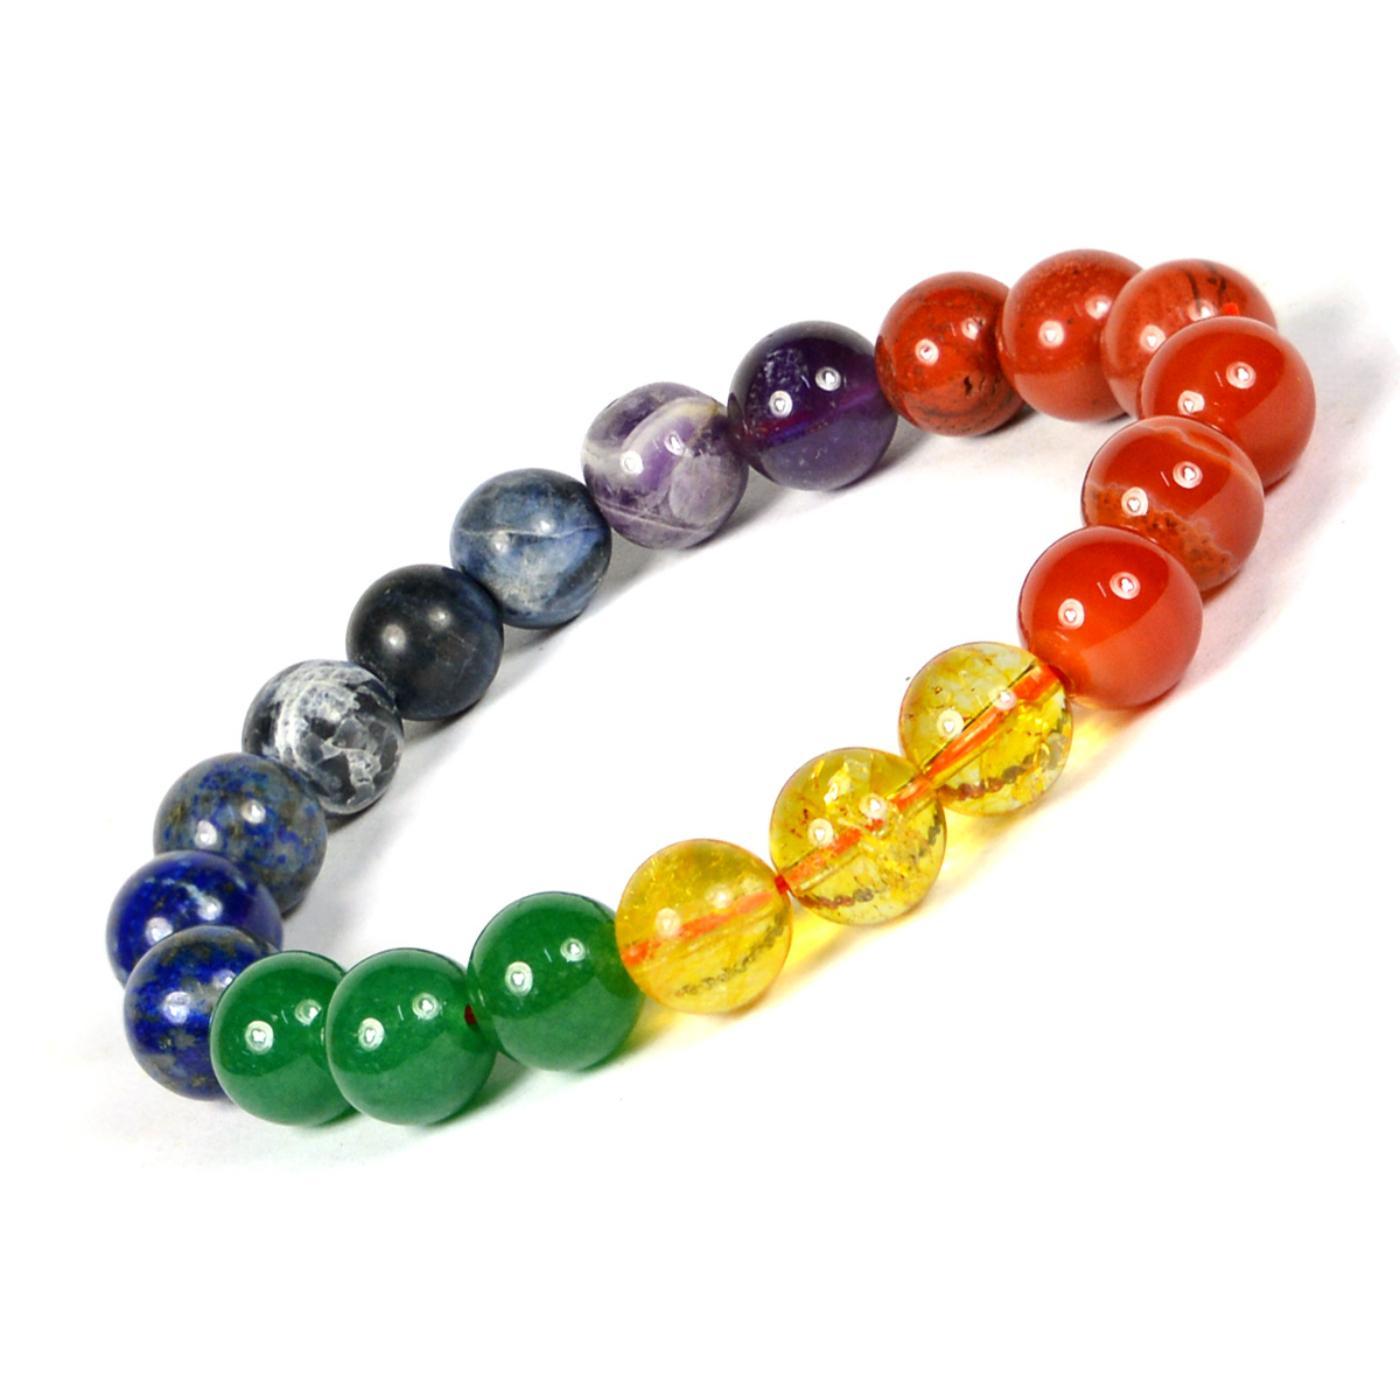
Reiki Crystal Products 7 Chakra with Citrine Round Bead 10 mm Bracelet for Reiki and Crystal Heal
Type: Bracelets & Bangles
Brand: Reiki Crystal Products
Price: Rs. 875
Stretchable Elastic Handmade Natural Crystal Stone Bracelet | Diameter : 2.5 Inch. | Stone Size - 10 mm | Shape : Round |Charged By Reiki Grand Master & Vastu Expert
Features: Stretchable Elastic Handmade Natural Crystal Stone Bracelet | Diameter : 2.5 Inch. | Stone Size - 10 mm | Shape : Round | Charged By Reiki Grand Master & Vastu Expert,Natural Healing Stone for Reiki Healing, Crystal Healing, Numerology, Tarot, Astrology, Vastu, Angle Healing & Feng Shui,100% Authentic, Original and Natural Healing Stone / Crystal - small holes, crack marks on the surface or inside the stones are often visible,Material : Natural Healing Stones See Images & Product Description For Healing Properties /Advantages,Stylish Party-Daily-Office-Casual Wear Reiki Healing Stone Bracelet for Men, Women, Boys, Girls. Best for Gifting & Personal Use.
Included: Pack Of 1 X 7 Chakra with Citrine 10 mm Bracelet